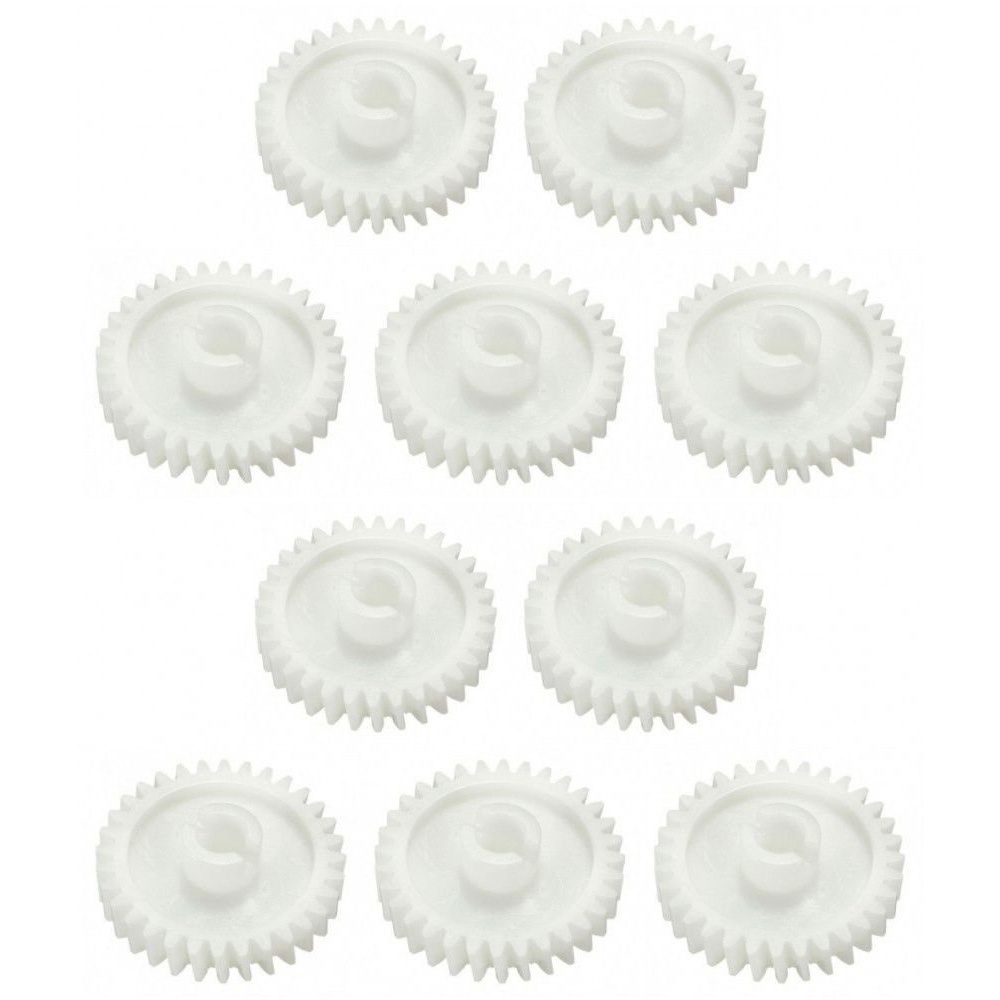
41A2817 Qty 10: Garage Door Opener Drive Gear Fits Universal Products
Aftermarket Qty 10: Garage Door Opener Drive Gear Tech Info: -(1) Drive Gear -Drive Gear OD: 2-3/4" -Drive Gear Bore Size: 1/2" -Drive Gear Number of Teeth: 32 - -Chamberlain, Craftsman, Liftmaster, Sears, Raynor and more Fits Universal Products: Replaces Part Number(s): 81B0045, 41A2817, 41A5021, 41C4220A Replaces Part Number(s): 81B0045, 41A2817, 41A5021, 41C4220A
Brand: AIC Replacement Parts - FEDEX2DAY
Category: Home & Garden > Household Appliances > Garage Door Openers